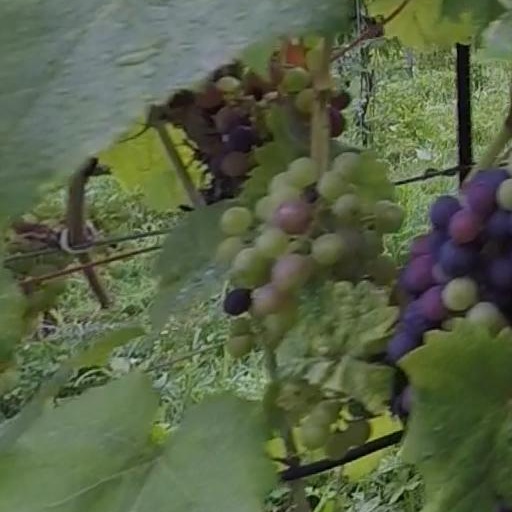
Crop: grape